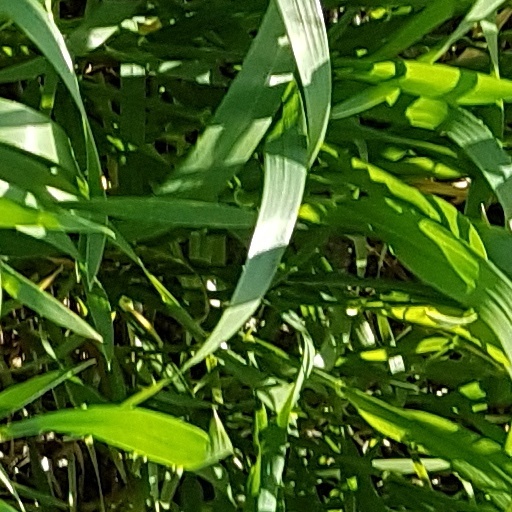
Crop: wheat